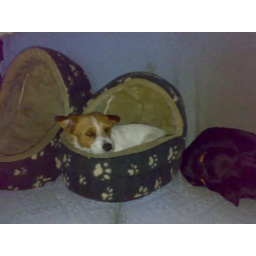
Jenny in cat bed